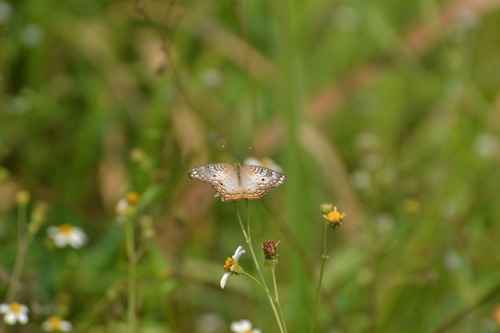
Scientific name: Anartia jatrophae
Common name: White peacock
Family: Nymphalidae
Order: Lepidoptera
Pollinator type: Primary pollinator
Habitat: Gardens, parks, and open areas
Geographic range: Southern United States to Argentina
Conservation status: Least Concern